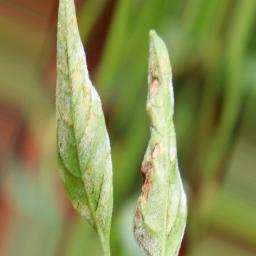
Label: powdery mildew